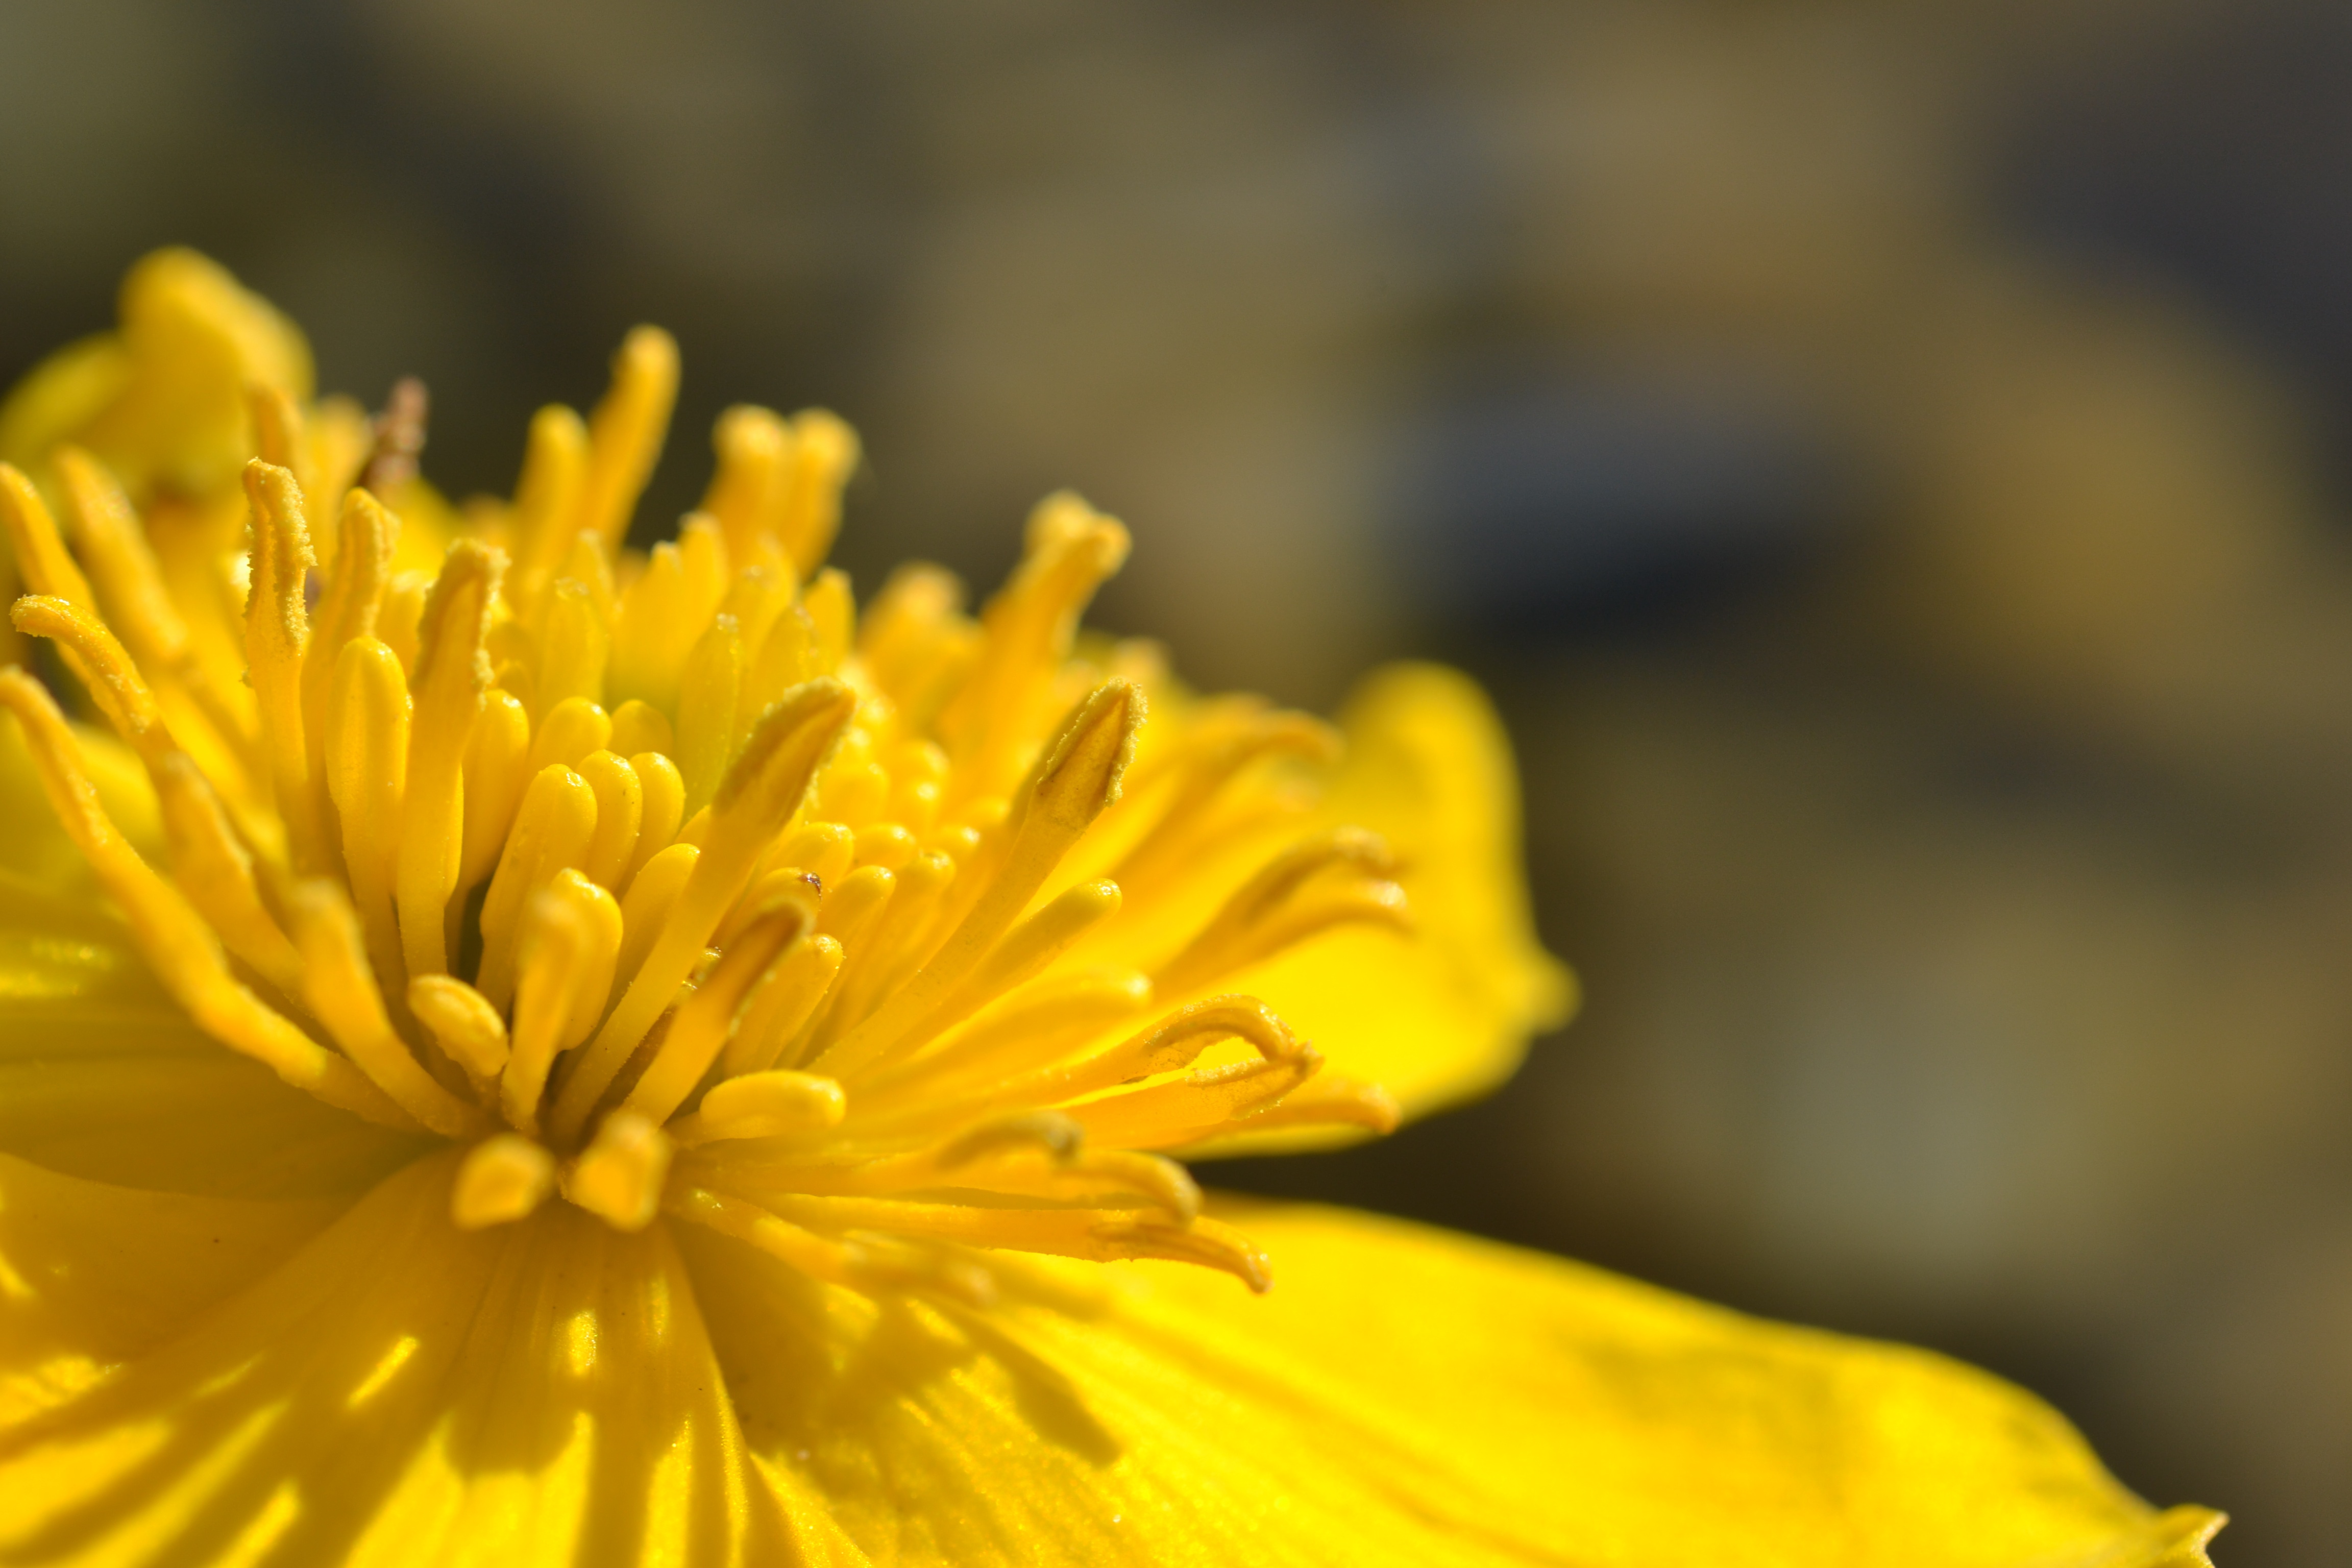
nature, blossom, plant, photography, sunlight, leaf, flower, petal, pond, pollen, yellow, flora, wildflower, close up, petals, nectar, macro photography, flowering plant, daisy family, caltha palustris, plant stem, land plant